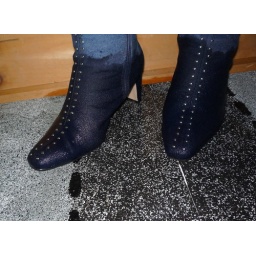
Wetting my boots in walking in puddle and streaming water along sidewalk, they are very wet and squichy